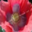
Label: poppy